MOFAT Diamond scandal

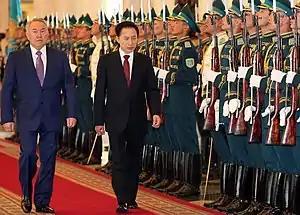

In May 2008, Prime Minister Han Seung-soo visited three Central Asian nationsUzbekistan, Kazakhstan, and Turkmenistanas well as Azerbaijan to promote South Korea's resource diplomacy initiatives. Before his departure, Han stated that he would support South Korean businesses engaged in energy diplomacy with these countries and work to ensure stable and consistent energy partnerships. During his visit, Han discussed joint energy and resource development projects and finalized a long-term contract with Uzbekistan to secure of Uzbek uranium through 2016.